John F. Farnsworth

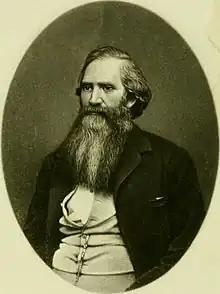
John Farnsworth in the 1860s

Farnsworth resigned his commission on March 4, 1863 to take up his duties as congressman. He elected to the 38th and the four succeeding Congresses (March 4, 1863 – March 3, 1873), and was chairman of the Committee on Post Office and Post Roads. He was a friend of President Lincoln and was among those in the president's room when Lincoln died from an assassin's bullet on April 15, 1865 in the Petersen House in Washington, D.C.